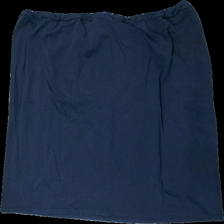
View: front
Type: Skirt
Category: Ladies
Brand: Missing
Colors: Blue
Material: 100% cotton
Cut: Regular
Season: All
Stains: Major
Damage location: top center
Damage 2 location: top center
Damage 3: fläck
Damage 3 location: middle right
Price range: <50
Recommended usage: Export
Description: mörkblå kjol med fläck fram och luddig i färgen